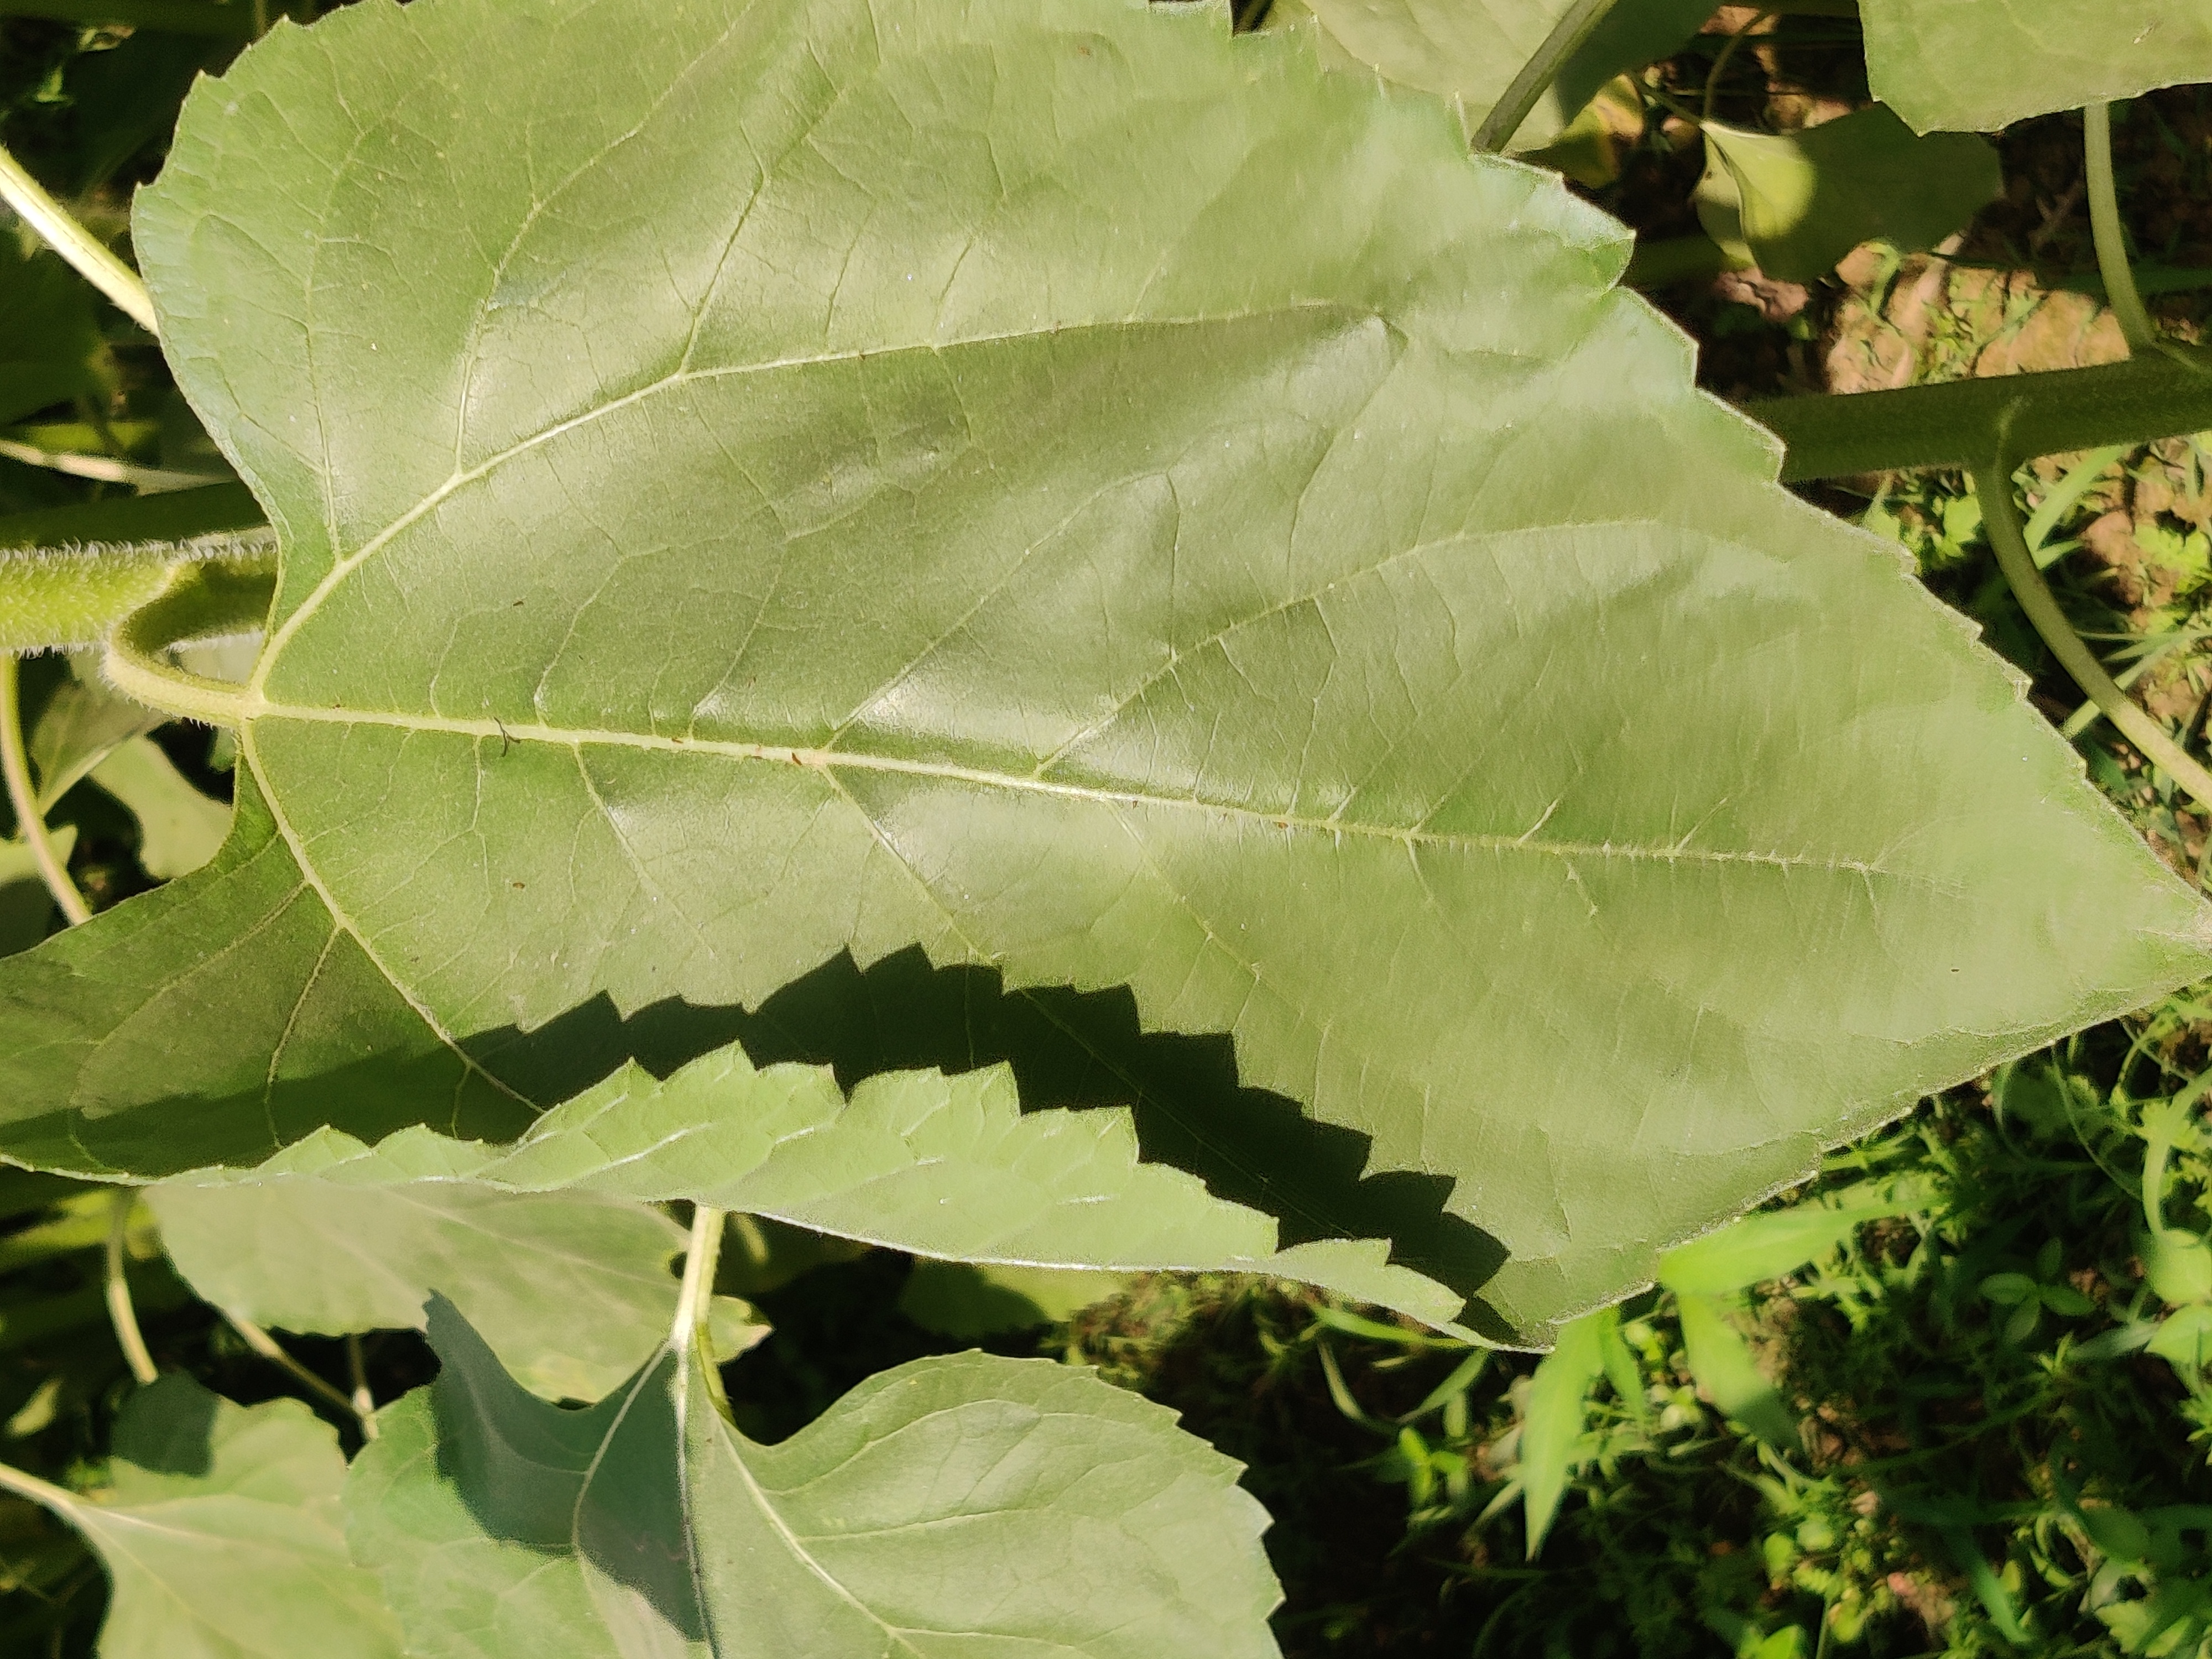
Label: Fresh_leaf